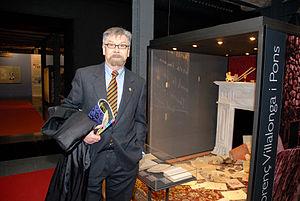
Baltasar Porcel i Pujol, né le 14 mars 1937 à Andratx et mort à Barcelone le 1ᵉʳ juillet 2009, est un écrivain, journaliste et critique littéraire espagnol d'expression catalane. Il est également l'auteur de quelques œuvres en castillan.